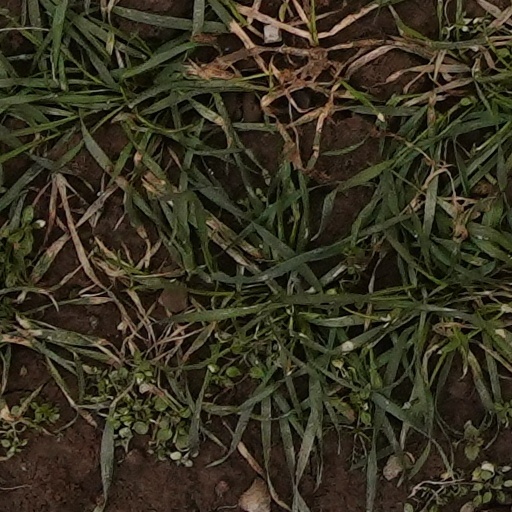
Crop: wheat